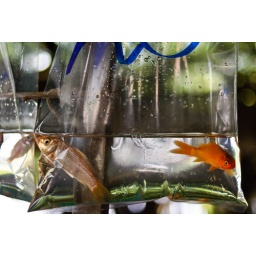
Fish in plastic bags being sold outside the Sai Ngam banyan tree